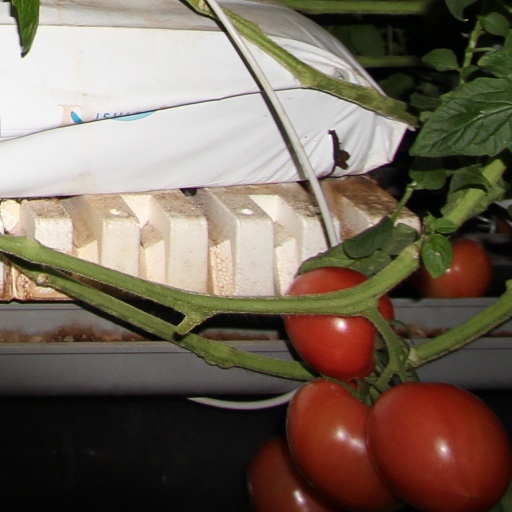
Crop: tomato